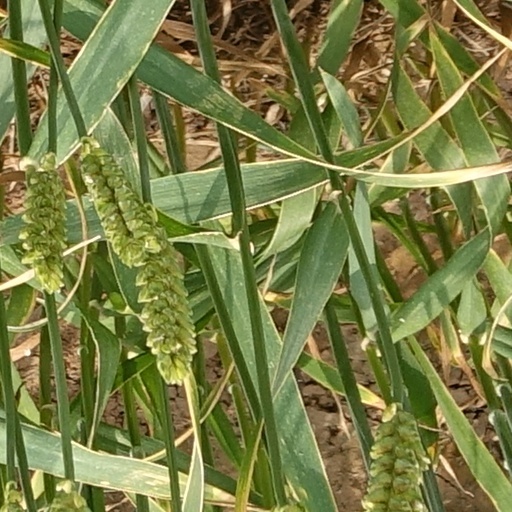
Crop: wheat